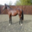
Label: horse